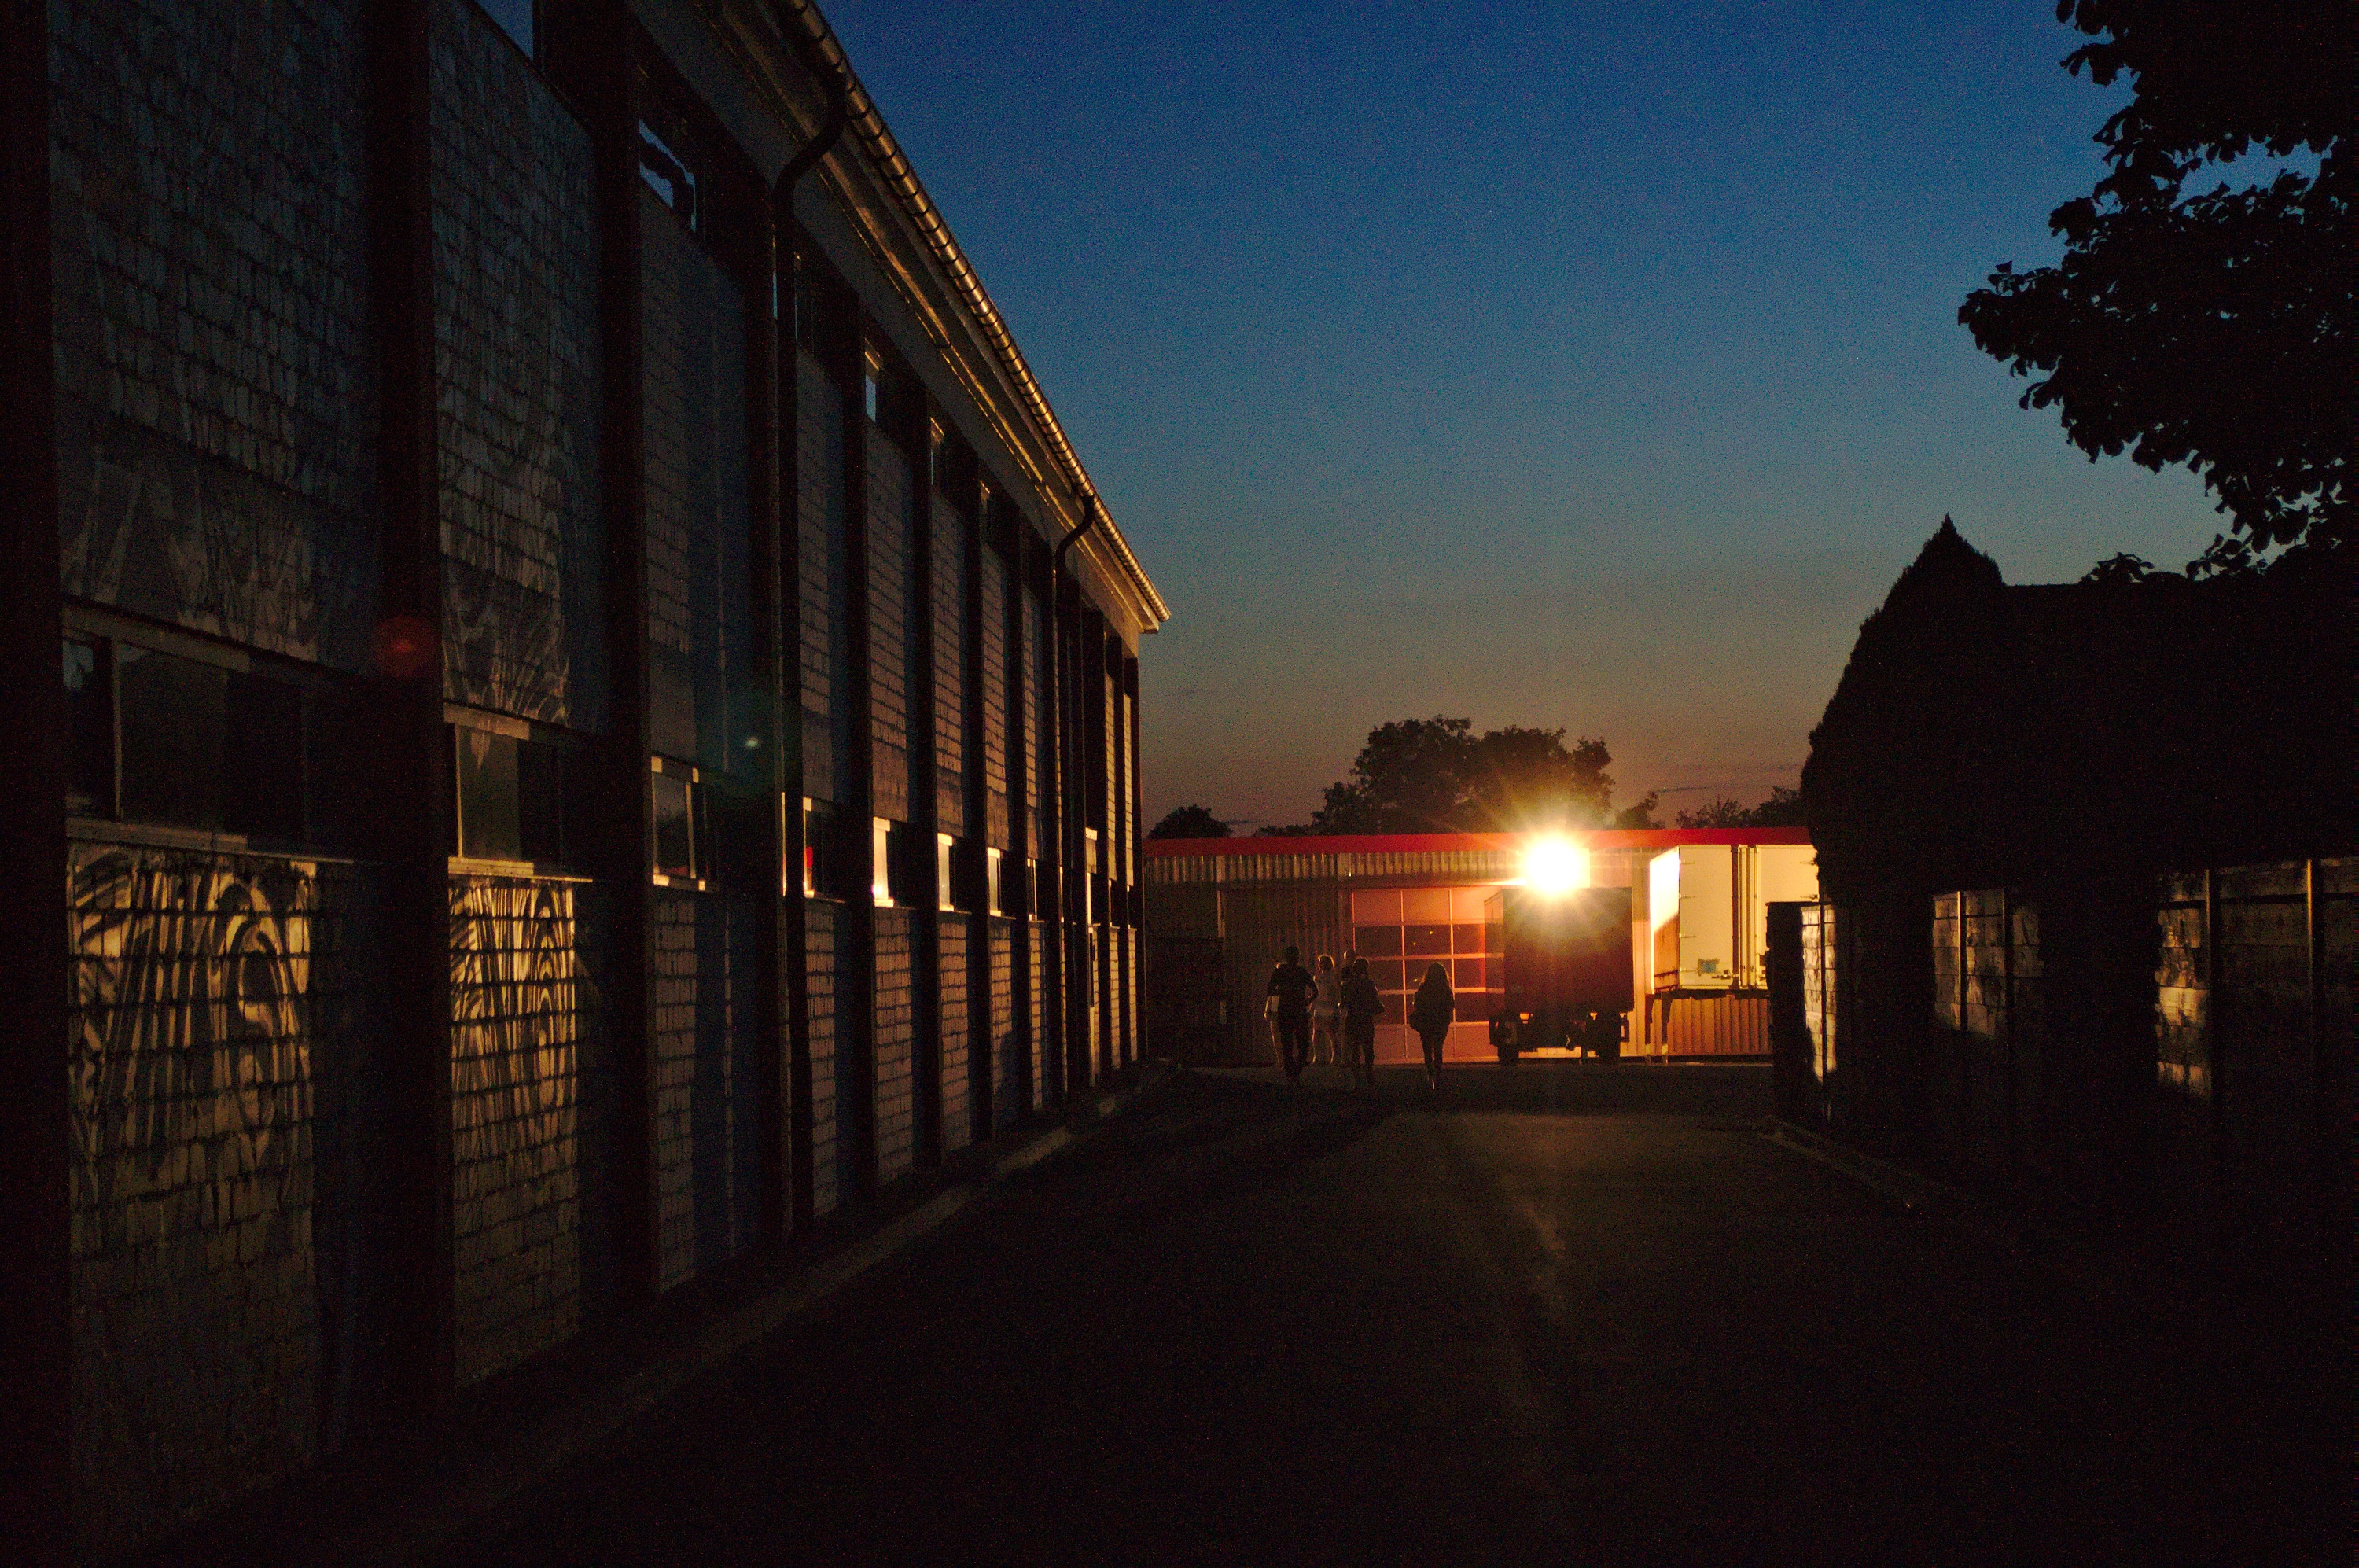
light, sunset, night, house, sunlight, morning, cityscape, dusk, evening, reflection, darkness, lighting, urban area